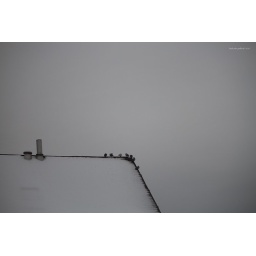
02.52 | pigeons on a roof by the ocean